Khaled Ben Slimene

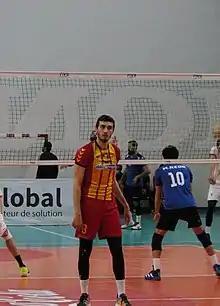
Ben Slimene in 2021

Khaled Ben Slimene (born 14 December 1994) is a Tunisian male volleyball player. He was part of the Tunisia men's national volleyball team at the 2014 FIVB Volleyball Men's World Championship in Poland. He played for CO Kelibia.